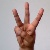
The image shows a hand gesture representing the letter 'W' in Indian Sign Language.